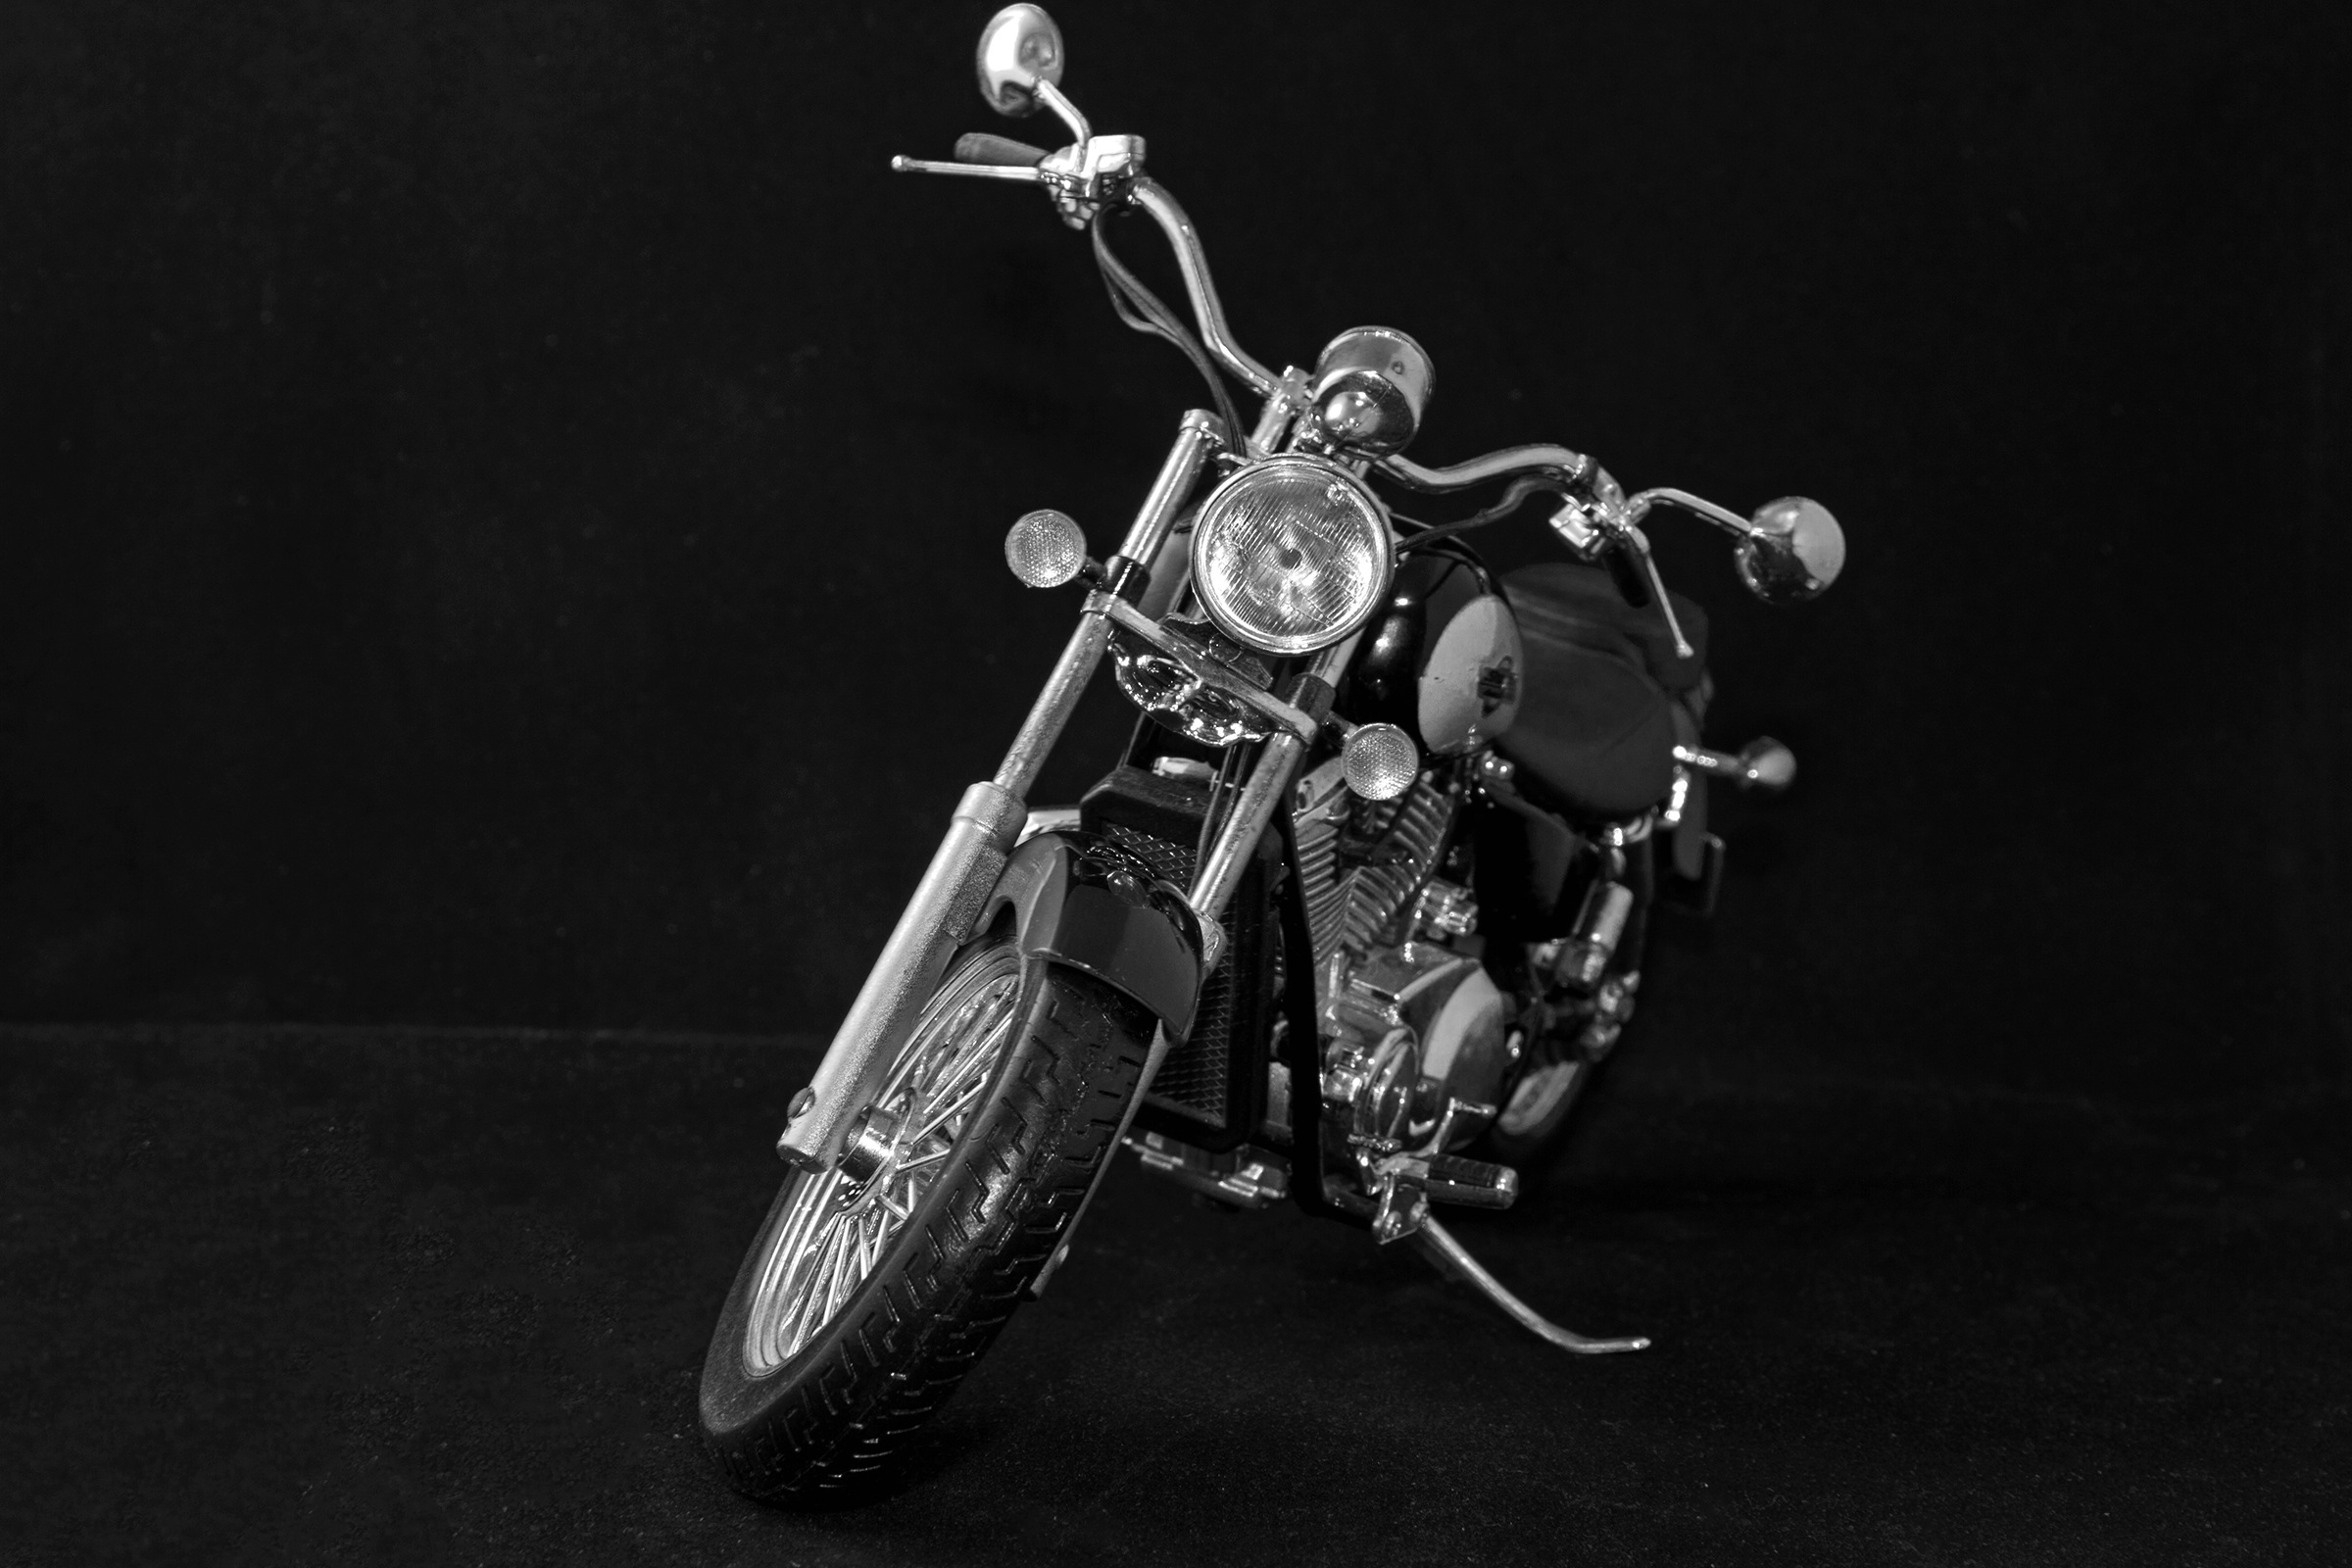
black and white, car, bike, vehicle, motorcycle, black, monochrome, ace, chrome, honda, chopper, two wheeled vehicle, land vehicle, monochrome photography, american classic edtion